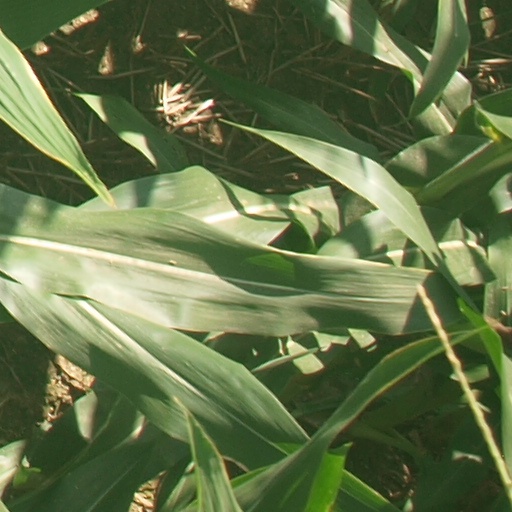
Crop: maize; corn